Comalcalco (archaeological site)

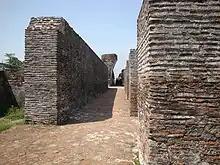
A photo of the Palace, showing the brickwork.

To date, 432 structures have been identified at the site, including temples, an administrative building, elite dwellings and functional buildings such as a "pib'naah" (sweat bath) and a "popol naah" (council chamber). These dot the ceremonial core of the site and cover an area of surrounded by residential complexes, which can consist of individual mounds, groups of mounds surrounding a central "plaza" or complexes of two to five plazas. These mounds are made of flattened earth and covered with stucco. Beyond these complexes, rural dwellings were built from perishable materials on mounds of flattened earth.